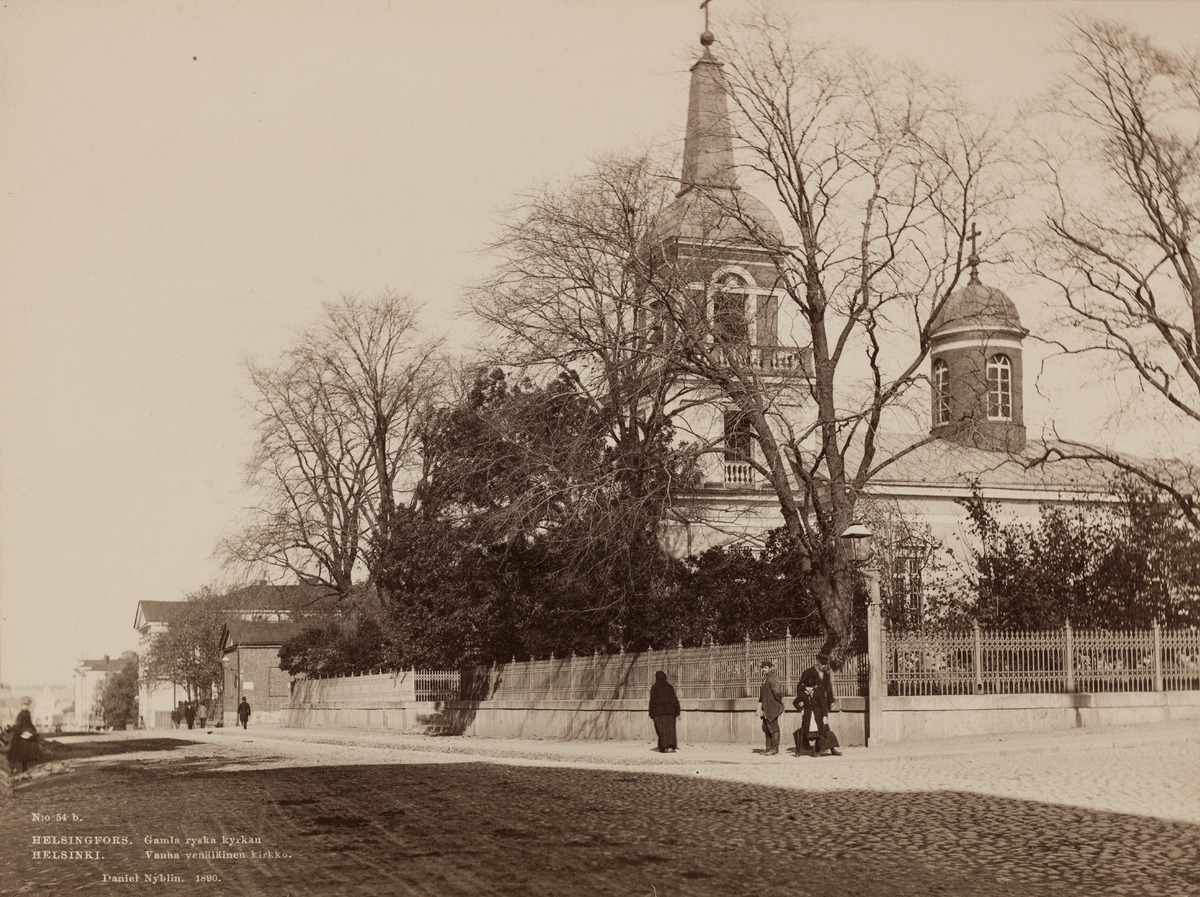
Unioninkatu 31 - Kirkkokatu 17,  Pyhän Kolminaisuuden kirkko (C
sisällön kuvaus: Unioninkatu 31 - Kirkkokatu 17,  Pyhän Kolminaisuuden kirkko (C.-L. Engel, 1826) mustavalkoinen
Kuvaaja: Nyblin, Daniel, valokuvaaja
Ajankohta: kuvausaika 1890
Paikka: Suomi, Uusimaa, Helsinki, Kruununhaka Helsinki, Unioninkatu 31. Kirkkokatu 17
Aiheet: kadut, kiveys, jalankulkijat, kulttuurihistorialliset rakennukset, kirkkorakennukset